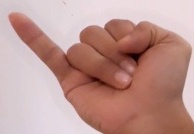
ASL sign: J